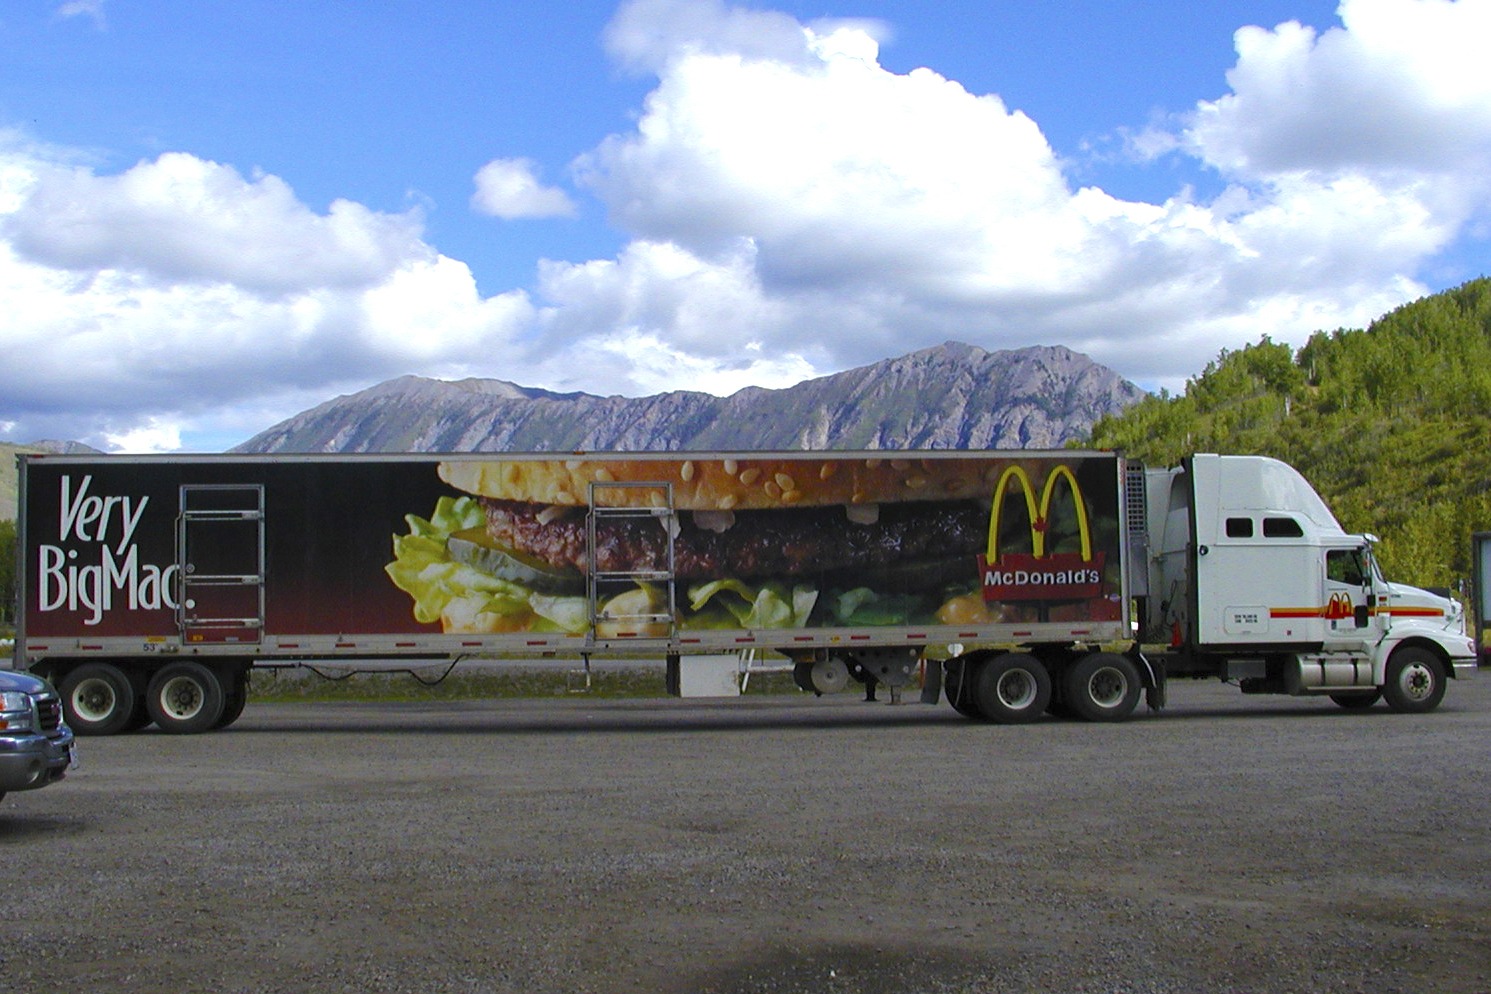
transportation, transport, truck, vehicle, freight, shipment, long, cargo, trailer, trucking, logistics, land vehicle, trailer truck